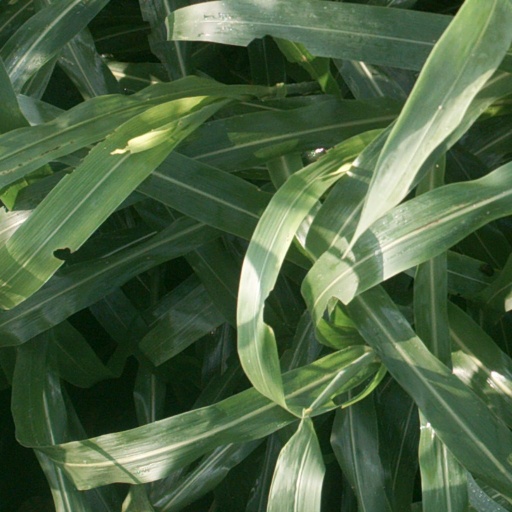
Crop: sorghum